Section 18 of the Constitution Act, 1867

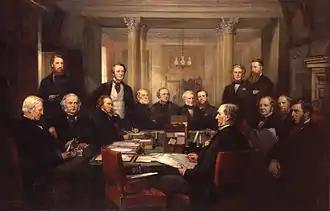
The British Cabinet disallowed the "Oaths Act" in June 1873.

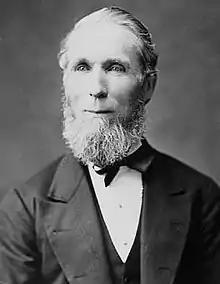
Prime Minister Mackenzie, who requested the amendment to section 18

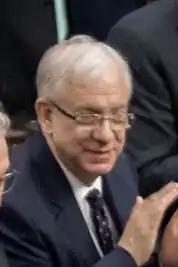
The Speaker of the House of Commons is the guardian of the rights and privileges of the members. Francis Scarpaleggia has been Speaker since 2025.

Six years after Confederation, in 1873, a serious political scandal arose which tested the limits of the privileges of the Parliament of Canada. The Pacific Scandal was triggered by allegations that the Conservative Party, led by Prime Minister John A. Macdonald, had received large donations for the 1872 federal election, from a business group led by Sir Hugh Allan of Montreal. Allan was seeking the federal contract to build the Canadian Pacific Railway, a transcontinental railway to the Pacific coast. When the scandal broke, the opposition Liberals called for a parliamentary inquiry, with the power to compel testimony under oath. The Parliament of Canada passed a statute, the "Oaths Act", to give the committee that power.